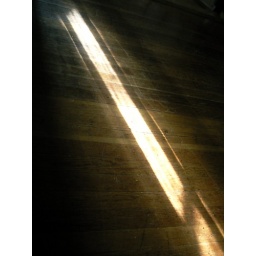
Sunbeam coming in through my bedroom window